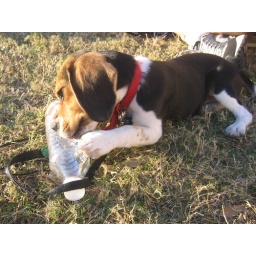
Happiness in a bottle of water